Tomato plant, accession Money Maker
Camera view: tilt-top (135 deg); turntable rotation: 30 degrees
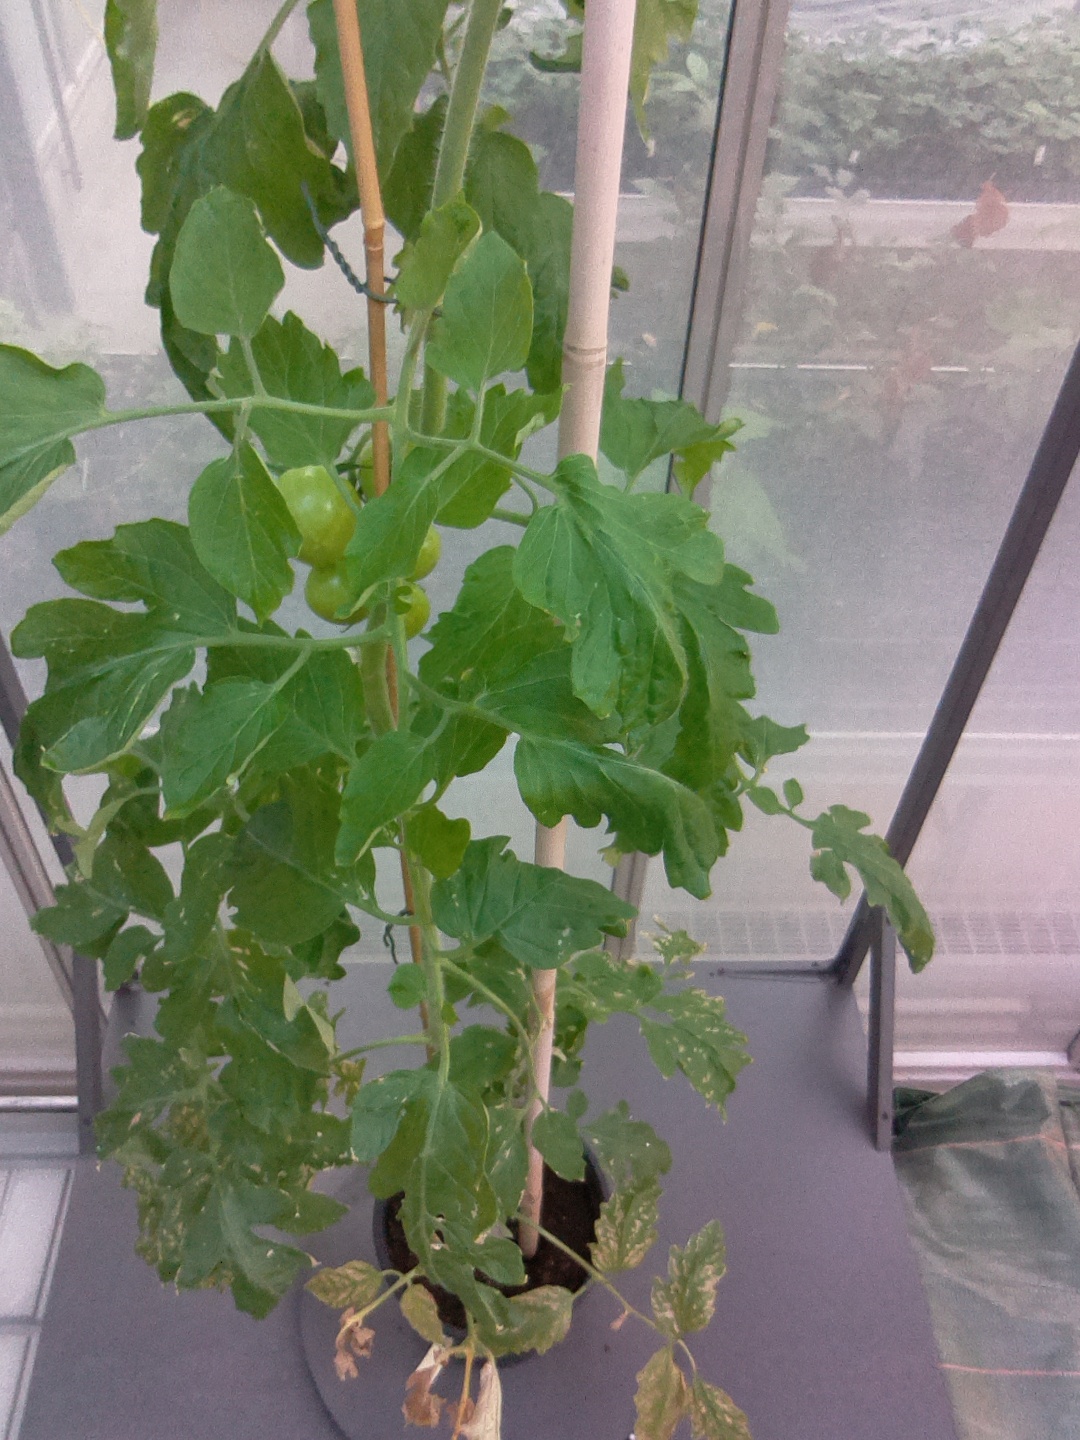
BBCH growth stage 74: 40%-50% of final fruit size